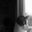
Label: cat